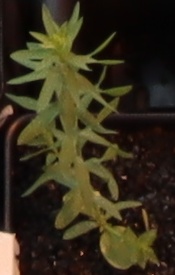
Label: Flax